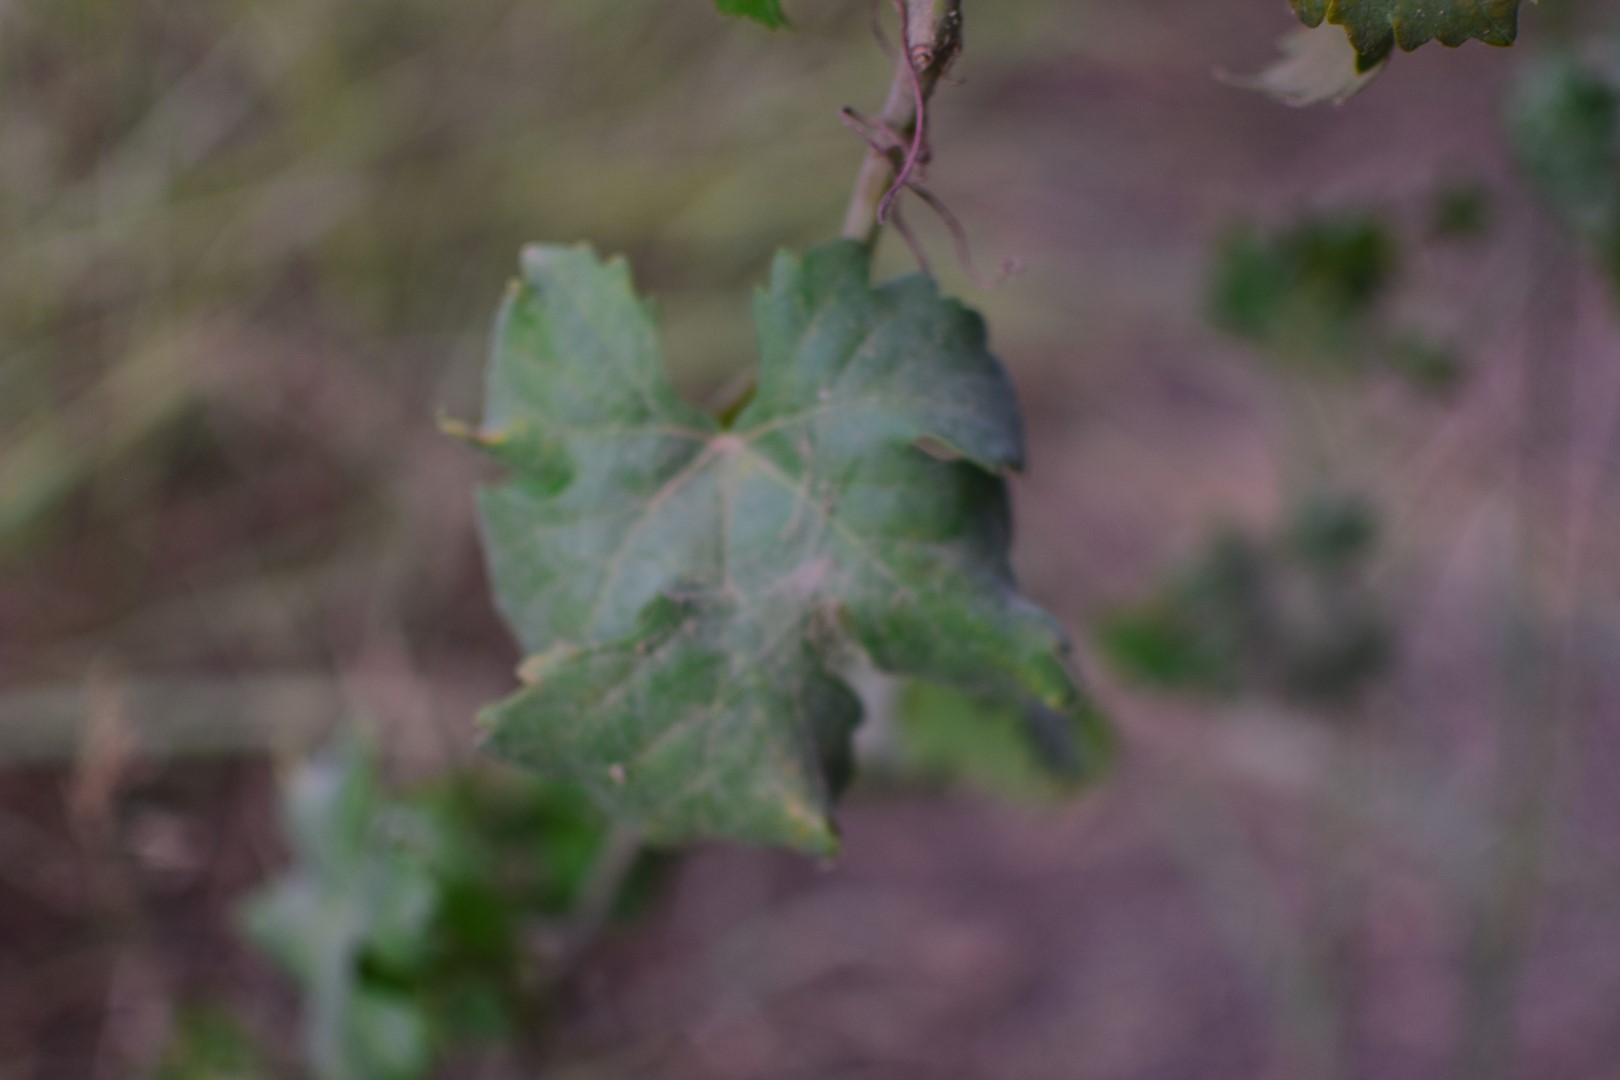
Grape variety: Aswud Balad